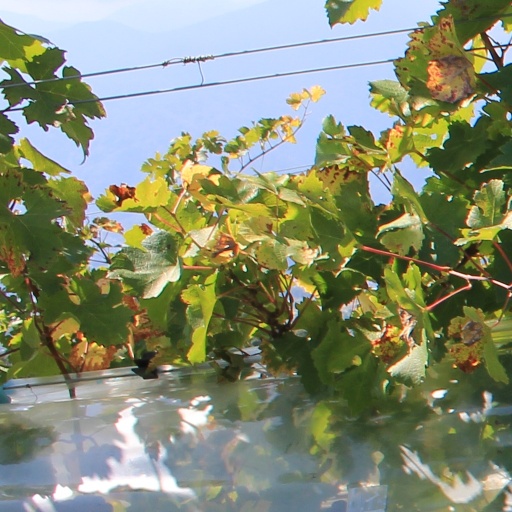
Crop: grape